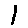
Label: 1